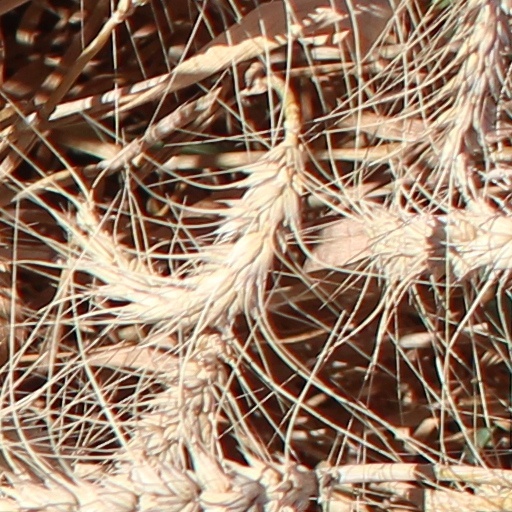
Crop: wheat